1960 Valdivia earthquake

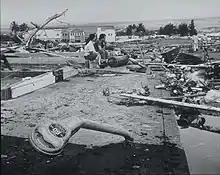
Hilo, Hawaii, after the tsunami

In the Valdivia River and Corral Bay, several vessels were wrecked by the earthquake, among them "Argentina", "Canelo", "Carlos Haverbeck", "Melita", and the salvaged remnants of "Penco". "Canelo" was anchored at Corral when the quake struck, filling a cargo of wood and other products destined for northern Chile. The engine of "Canelo" was warmed up after the earthquake. After hours of drifting around in Corral Bay and Valdivia River, the ship was wrecked and subsequently abandoned by its crew at 1800 local time. Two men on board "Canelo" died in the incident. As of 2000, the remnants of "Canelo" were still visible.